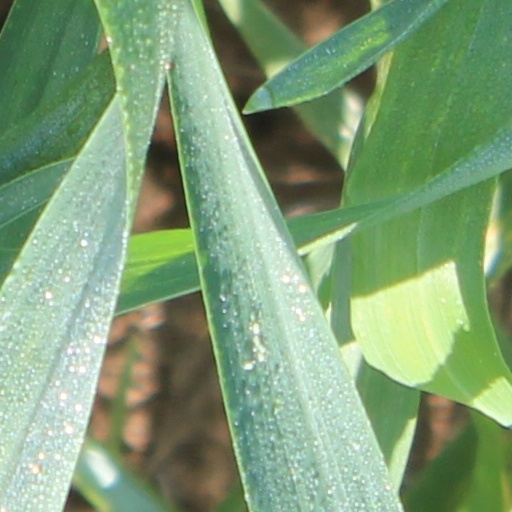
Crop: wheat